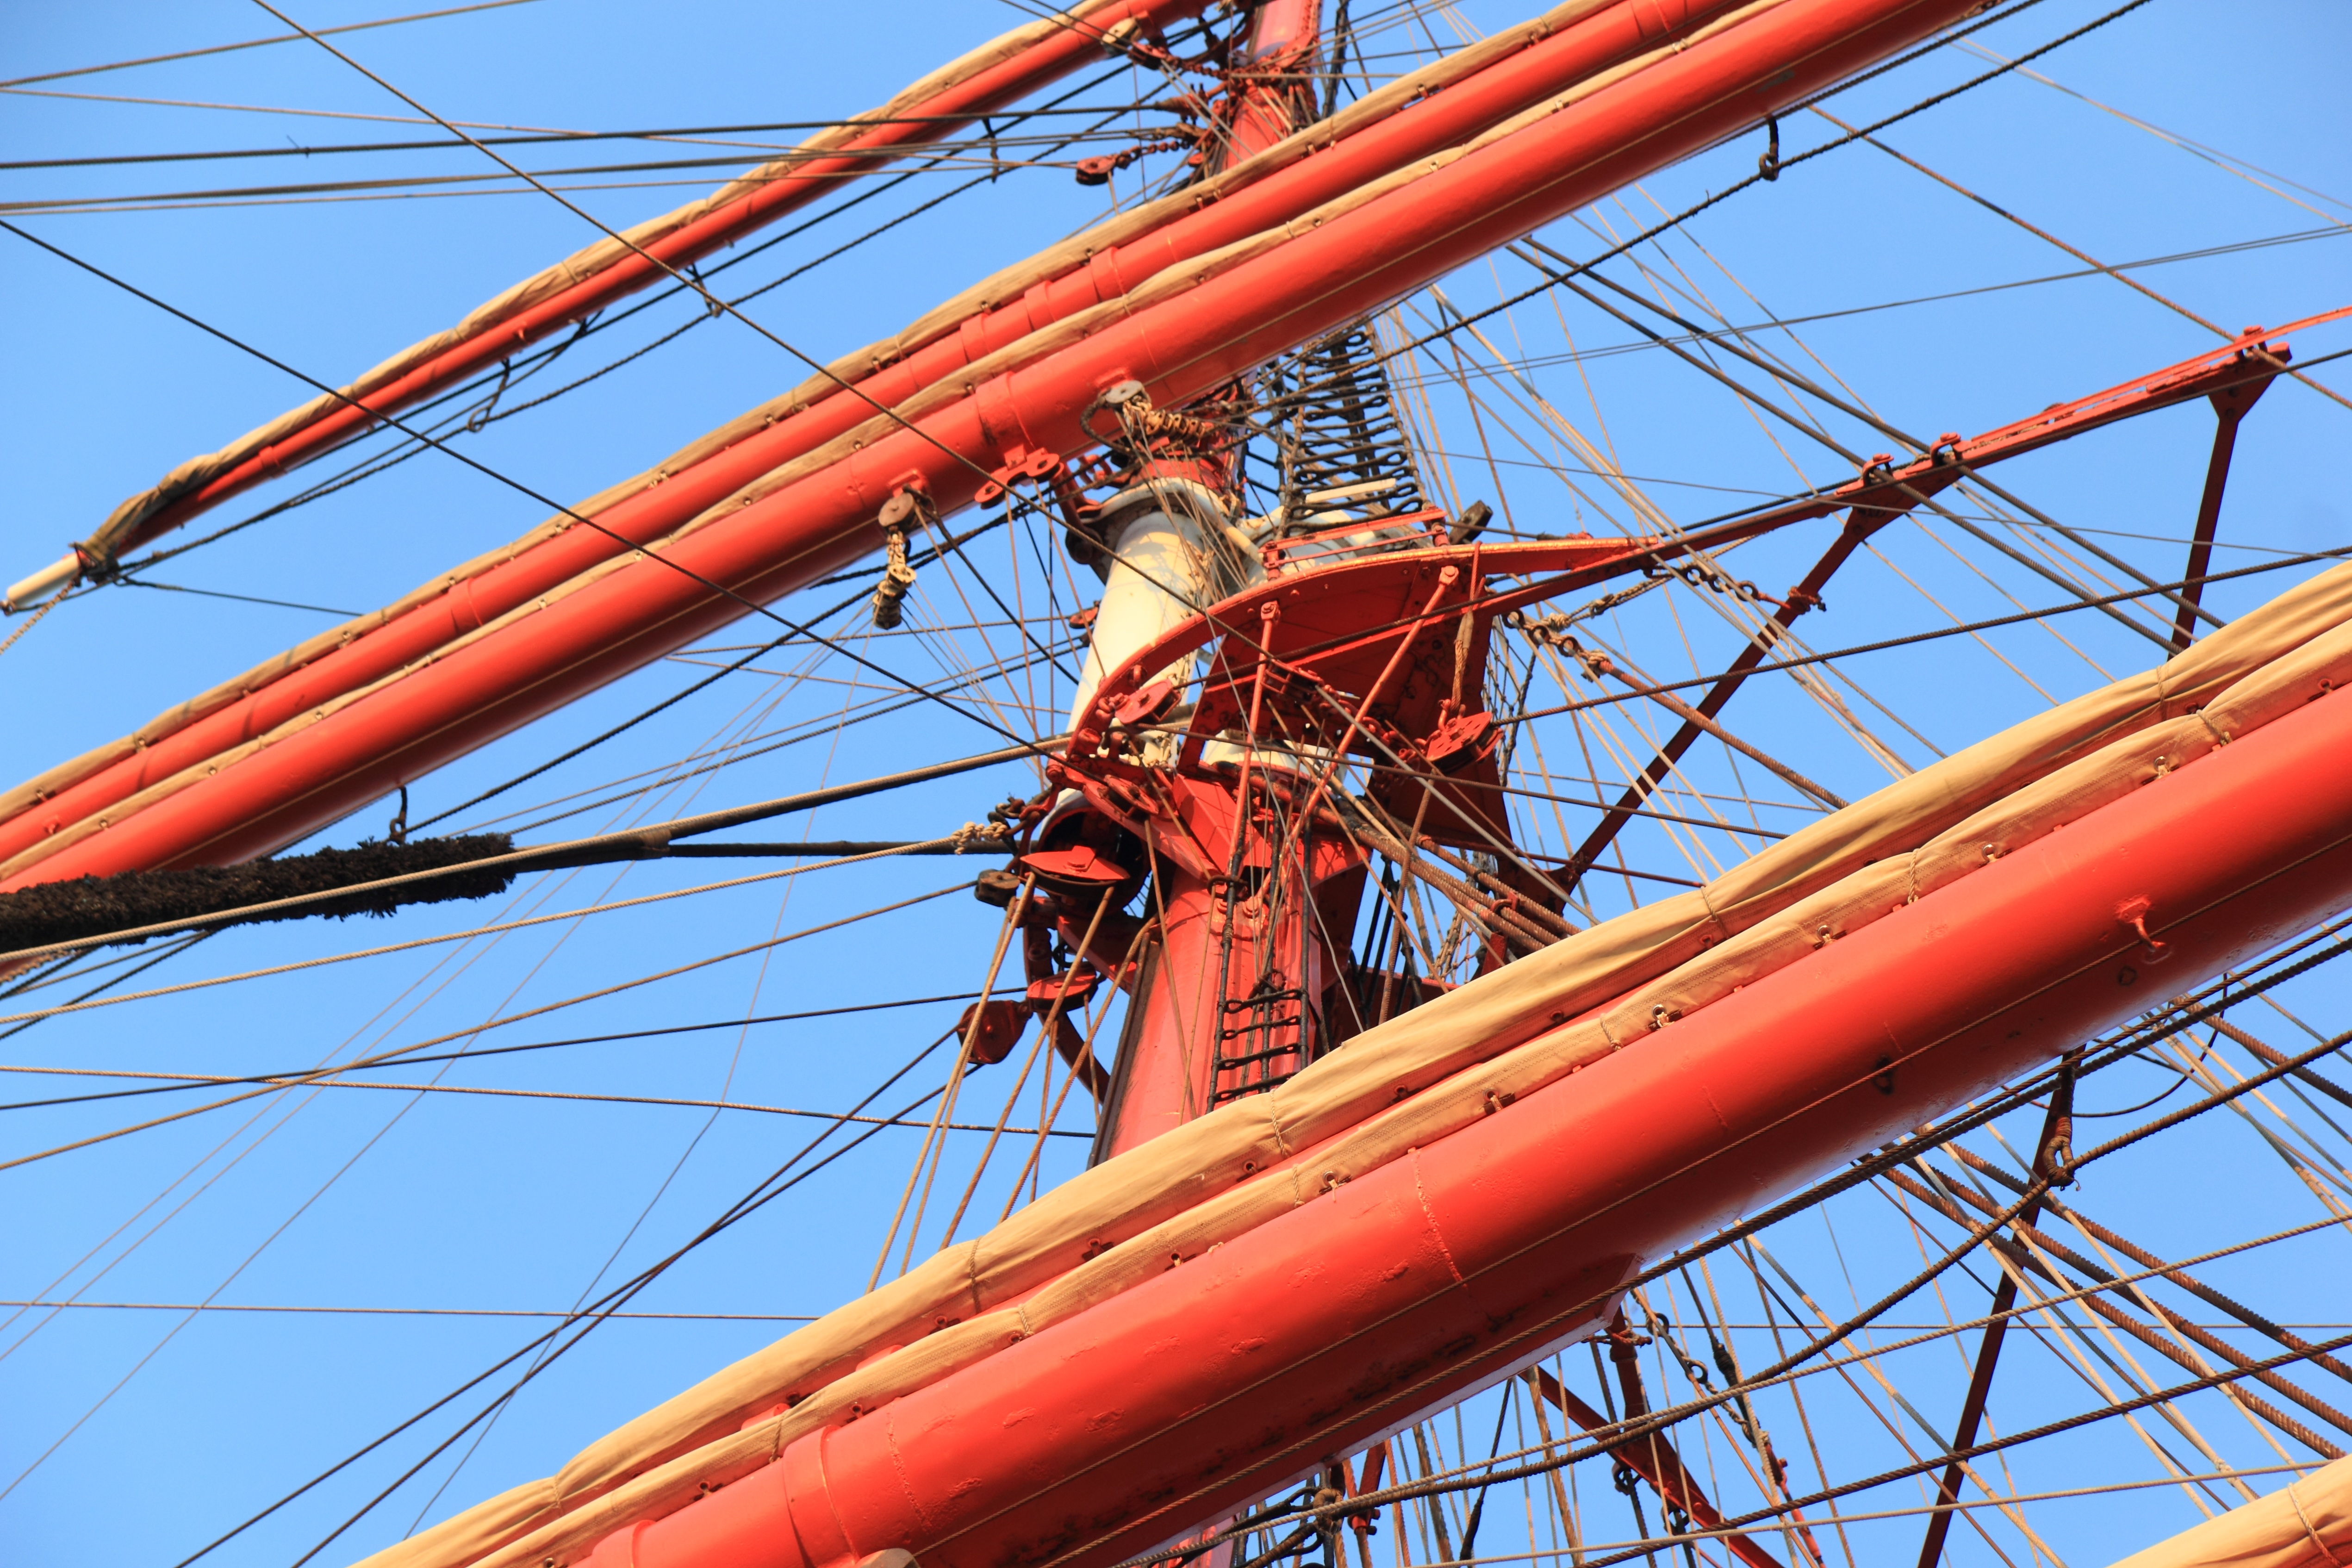
boat, ship, twilight, red, vessel, vehicle, mast, sailing, rigging, sail, germany, russian, sails, watercraft, sailing ship, 921, sedov, galleon